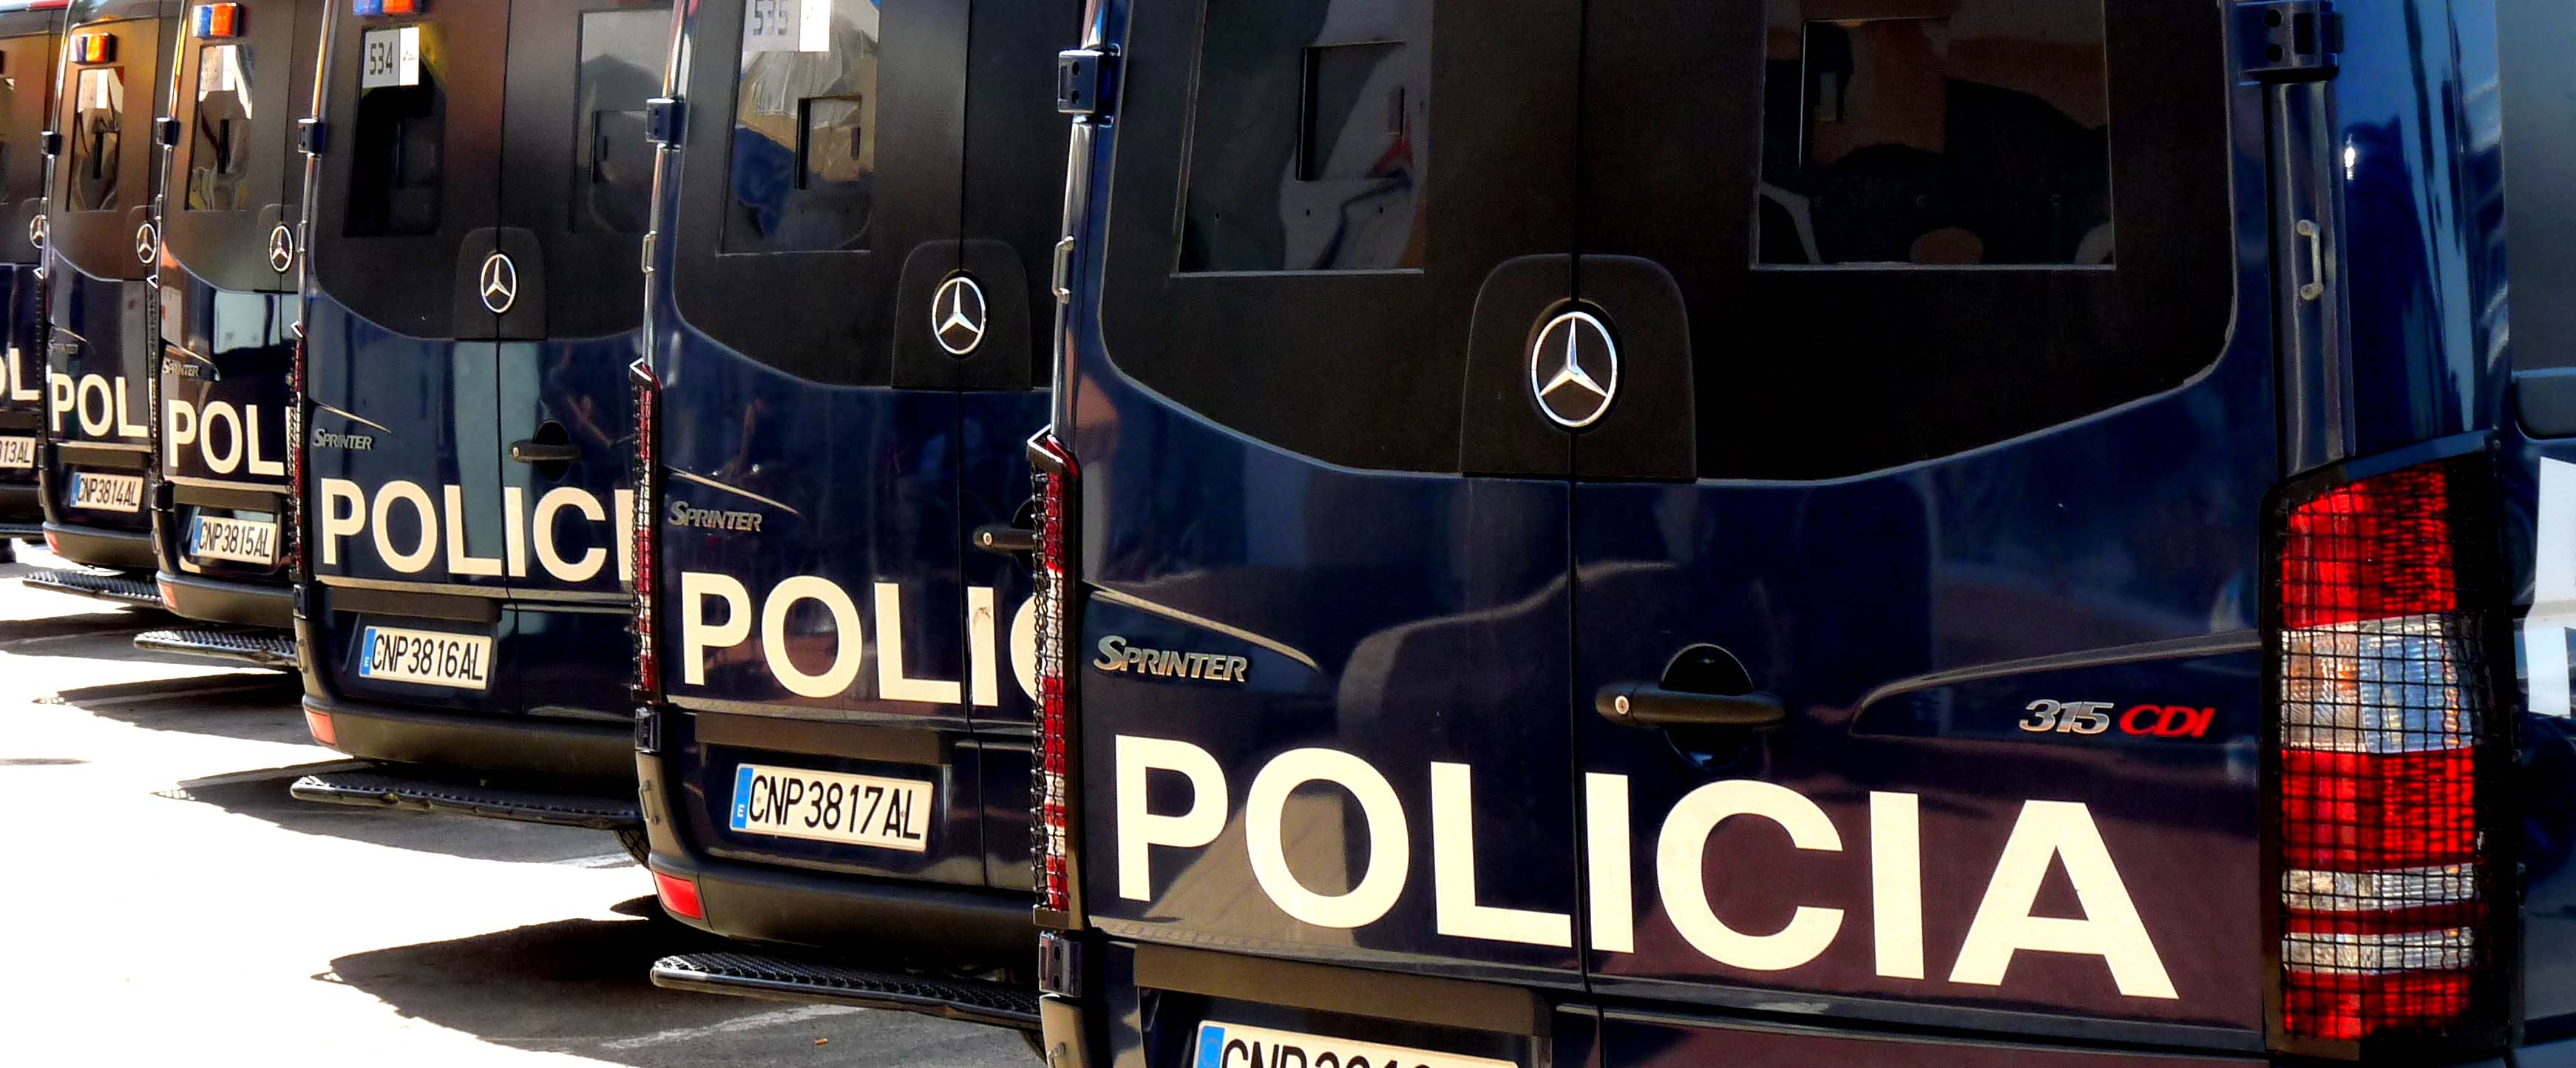
transport, vehicle, public transport, bus, spain, colours, police, patterns, dailyshoot, vans, repeating, torrevieja, land vehicle